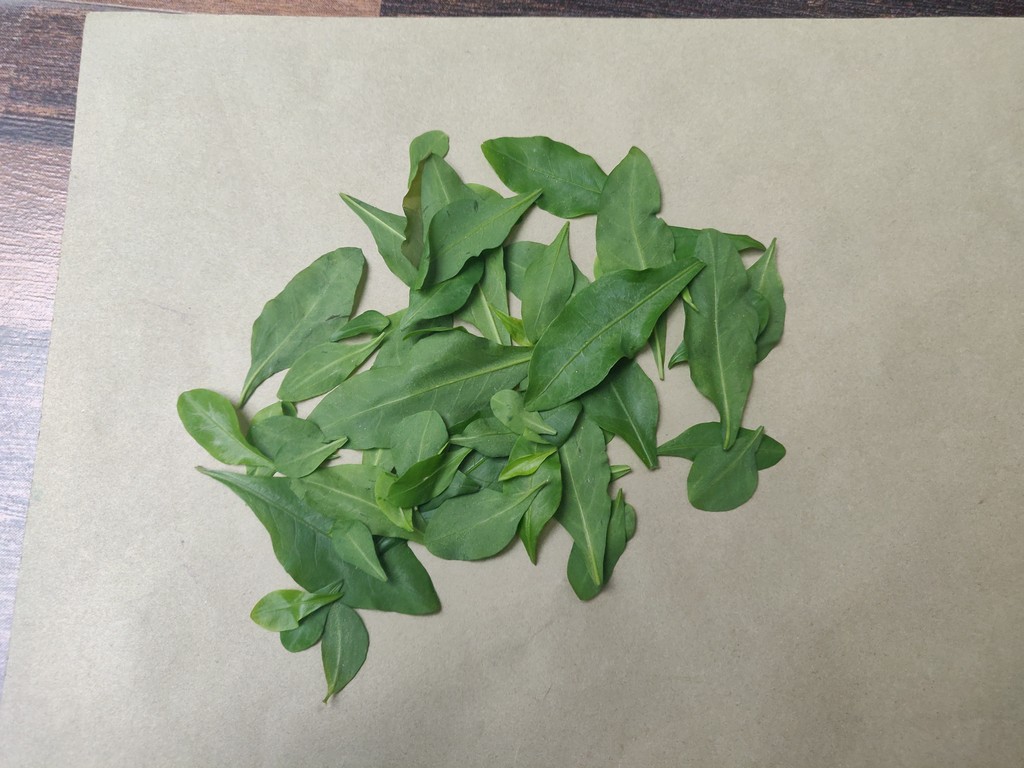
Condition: Healthy
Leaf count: multiple
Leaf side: unknown